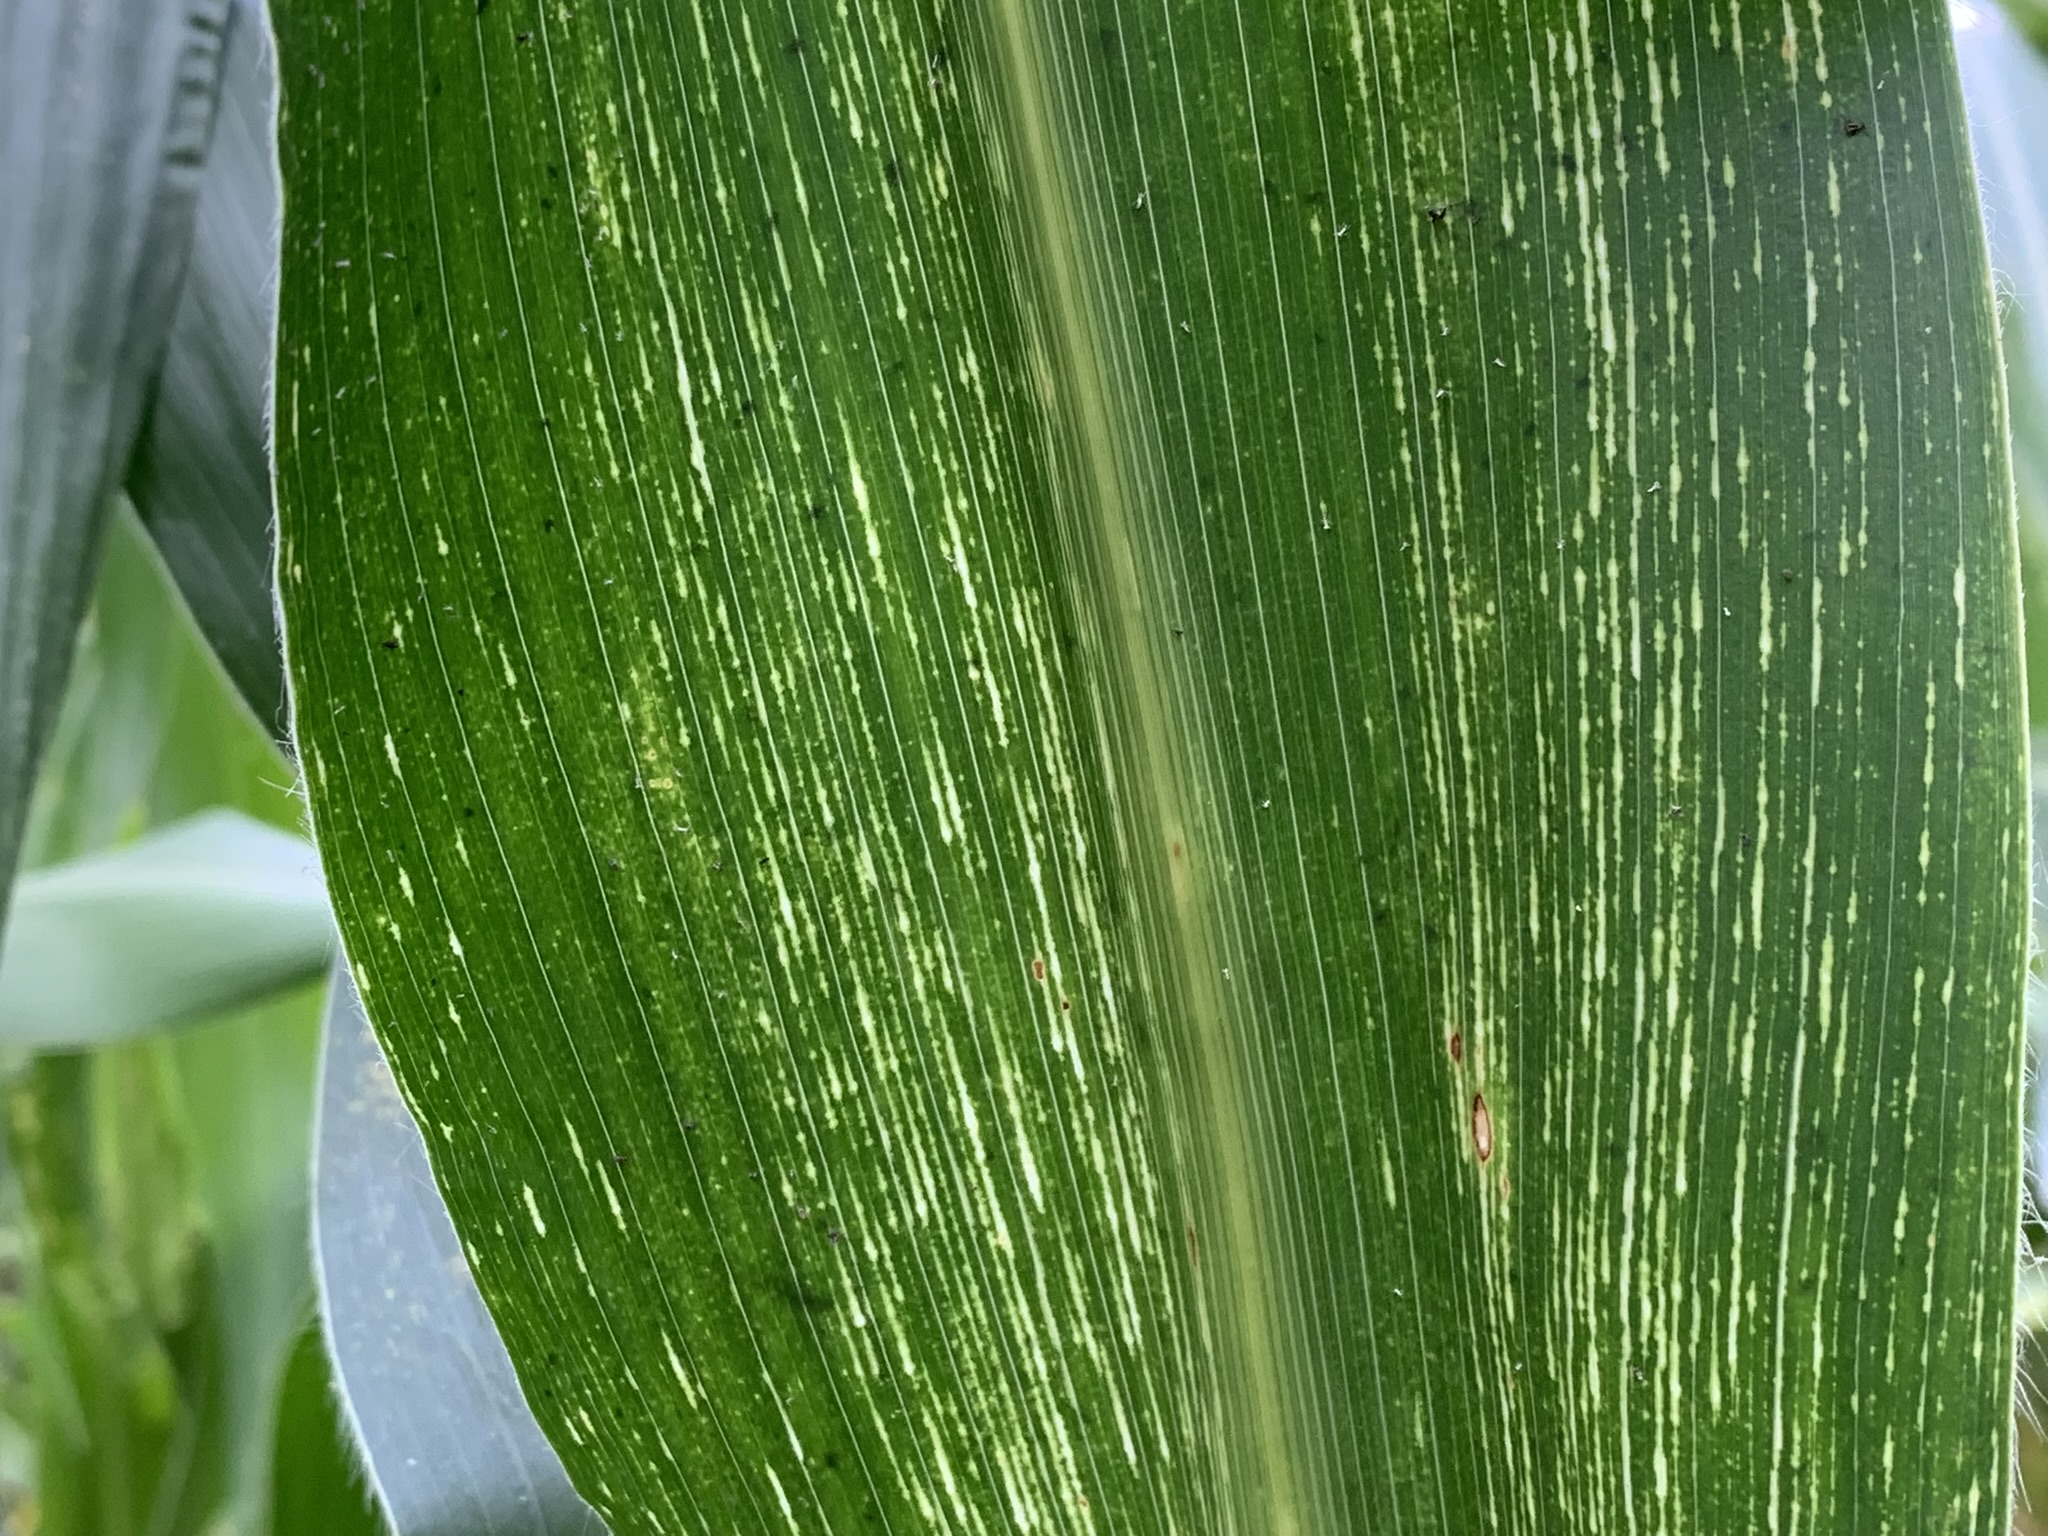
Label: MSV